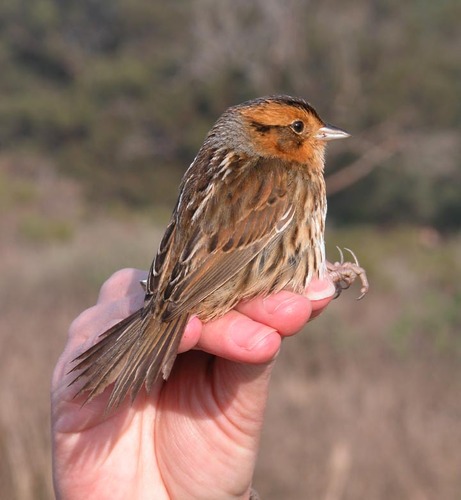
a small brown bird with orange cheeks and a small beak.
this bird is brown and black in color with a small pointy beak and brown eye rings.
this bird has a short, small, straight bill, a striped brown crown, and brown and white wings.
a small bird with a bill that curves downwards, and brown wings
this is a brown bird with a small and pointy grey beak.
this short beaked bird is mostly brown with a reddish face.
this bird has wings that are brown and has a orange face
this bird is brown with black and has a very short beak.
this bird is brown and orange in color, with a small beak.
this bird has a brown crown with a brown nape and beige feet.
Species: Nelson Sharp Tailed Sparrow